Primase

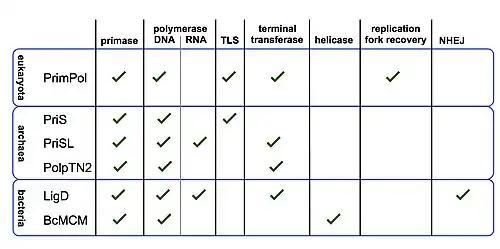
Figure 1. Select multifunctional primases across three domains of life (eukaryota, archaea, and bacteria). The ability of a primase to perform a particular activity is indicated by a check mark. Adapted from.

The AEP family of primase-polymerases has diverse features beyond making only primers. In addition to priming DNA during replication, AEP enzymes may have additional functions in the DNA replication process, such as polymerization of DNA or RNA, terminal transfer, translesion synthesis (TLS), non-homologous end joining (NHEJ), and possibly in restarting stalled replication forks. Primases typically synthesize primers from ribonucleotides (NTPs); however, primases with polymerase capabilities also have an affinity for deoxyribonucleotides (dNTPs). Primases with terminal transferase functionality are capable of adding nucleotides to the 3’ end of a DNA strand independently of a template. Other enzymes involved in DNA replication, such as helicases, may also exhibit primase activity.